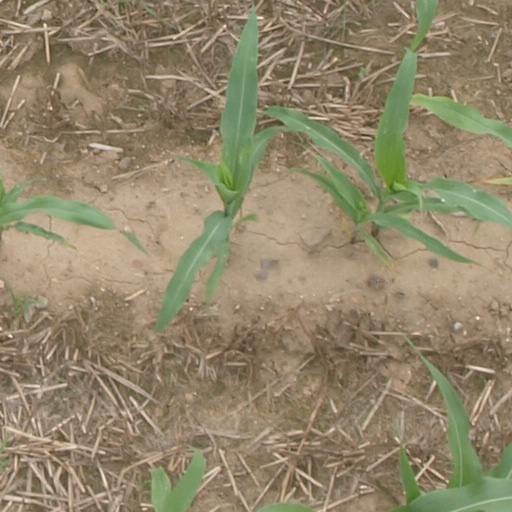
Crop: maize; corn